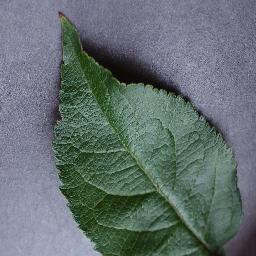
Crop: apple
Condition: healthy